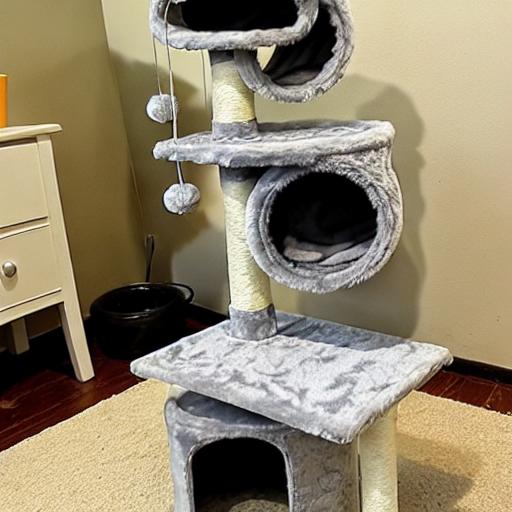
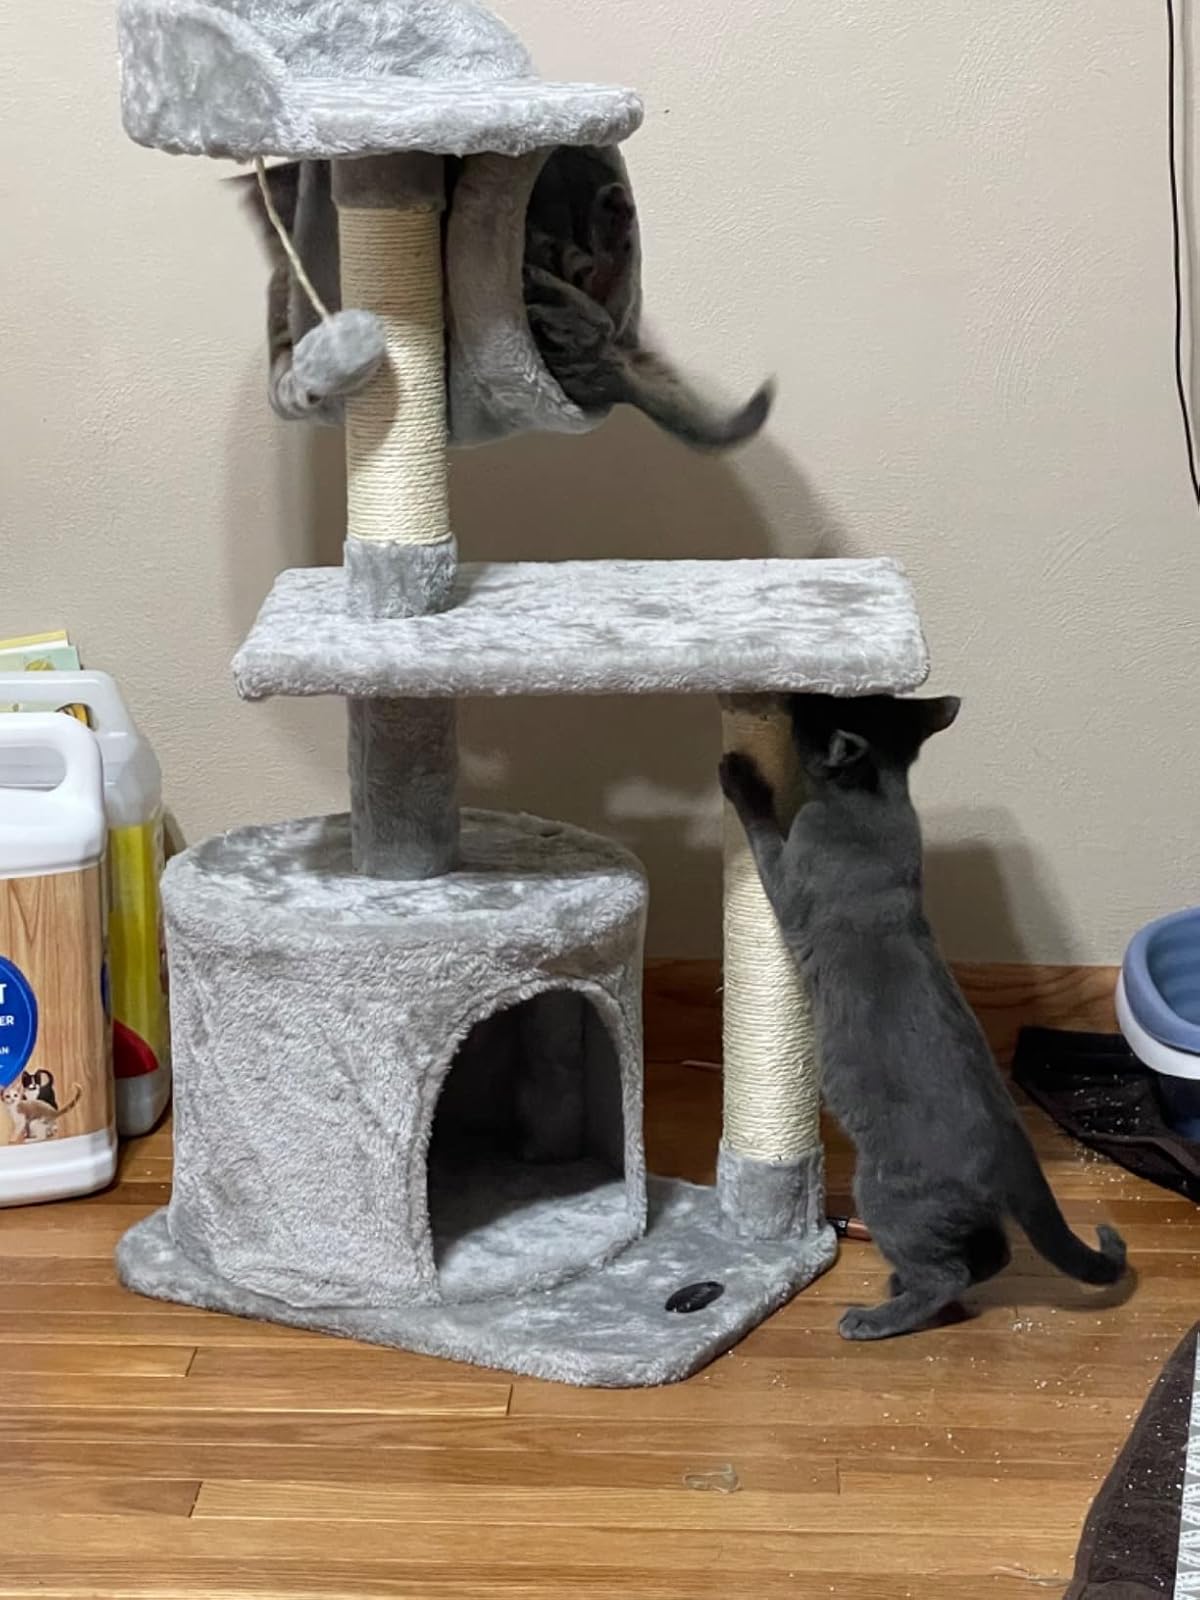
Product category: items_cat tree
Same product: no